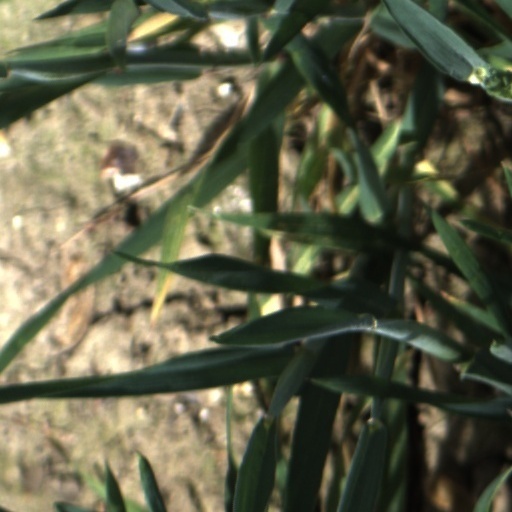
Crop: wheat